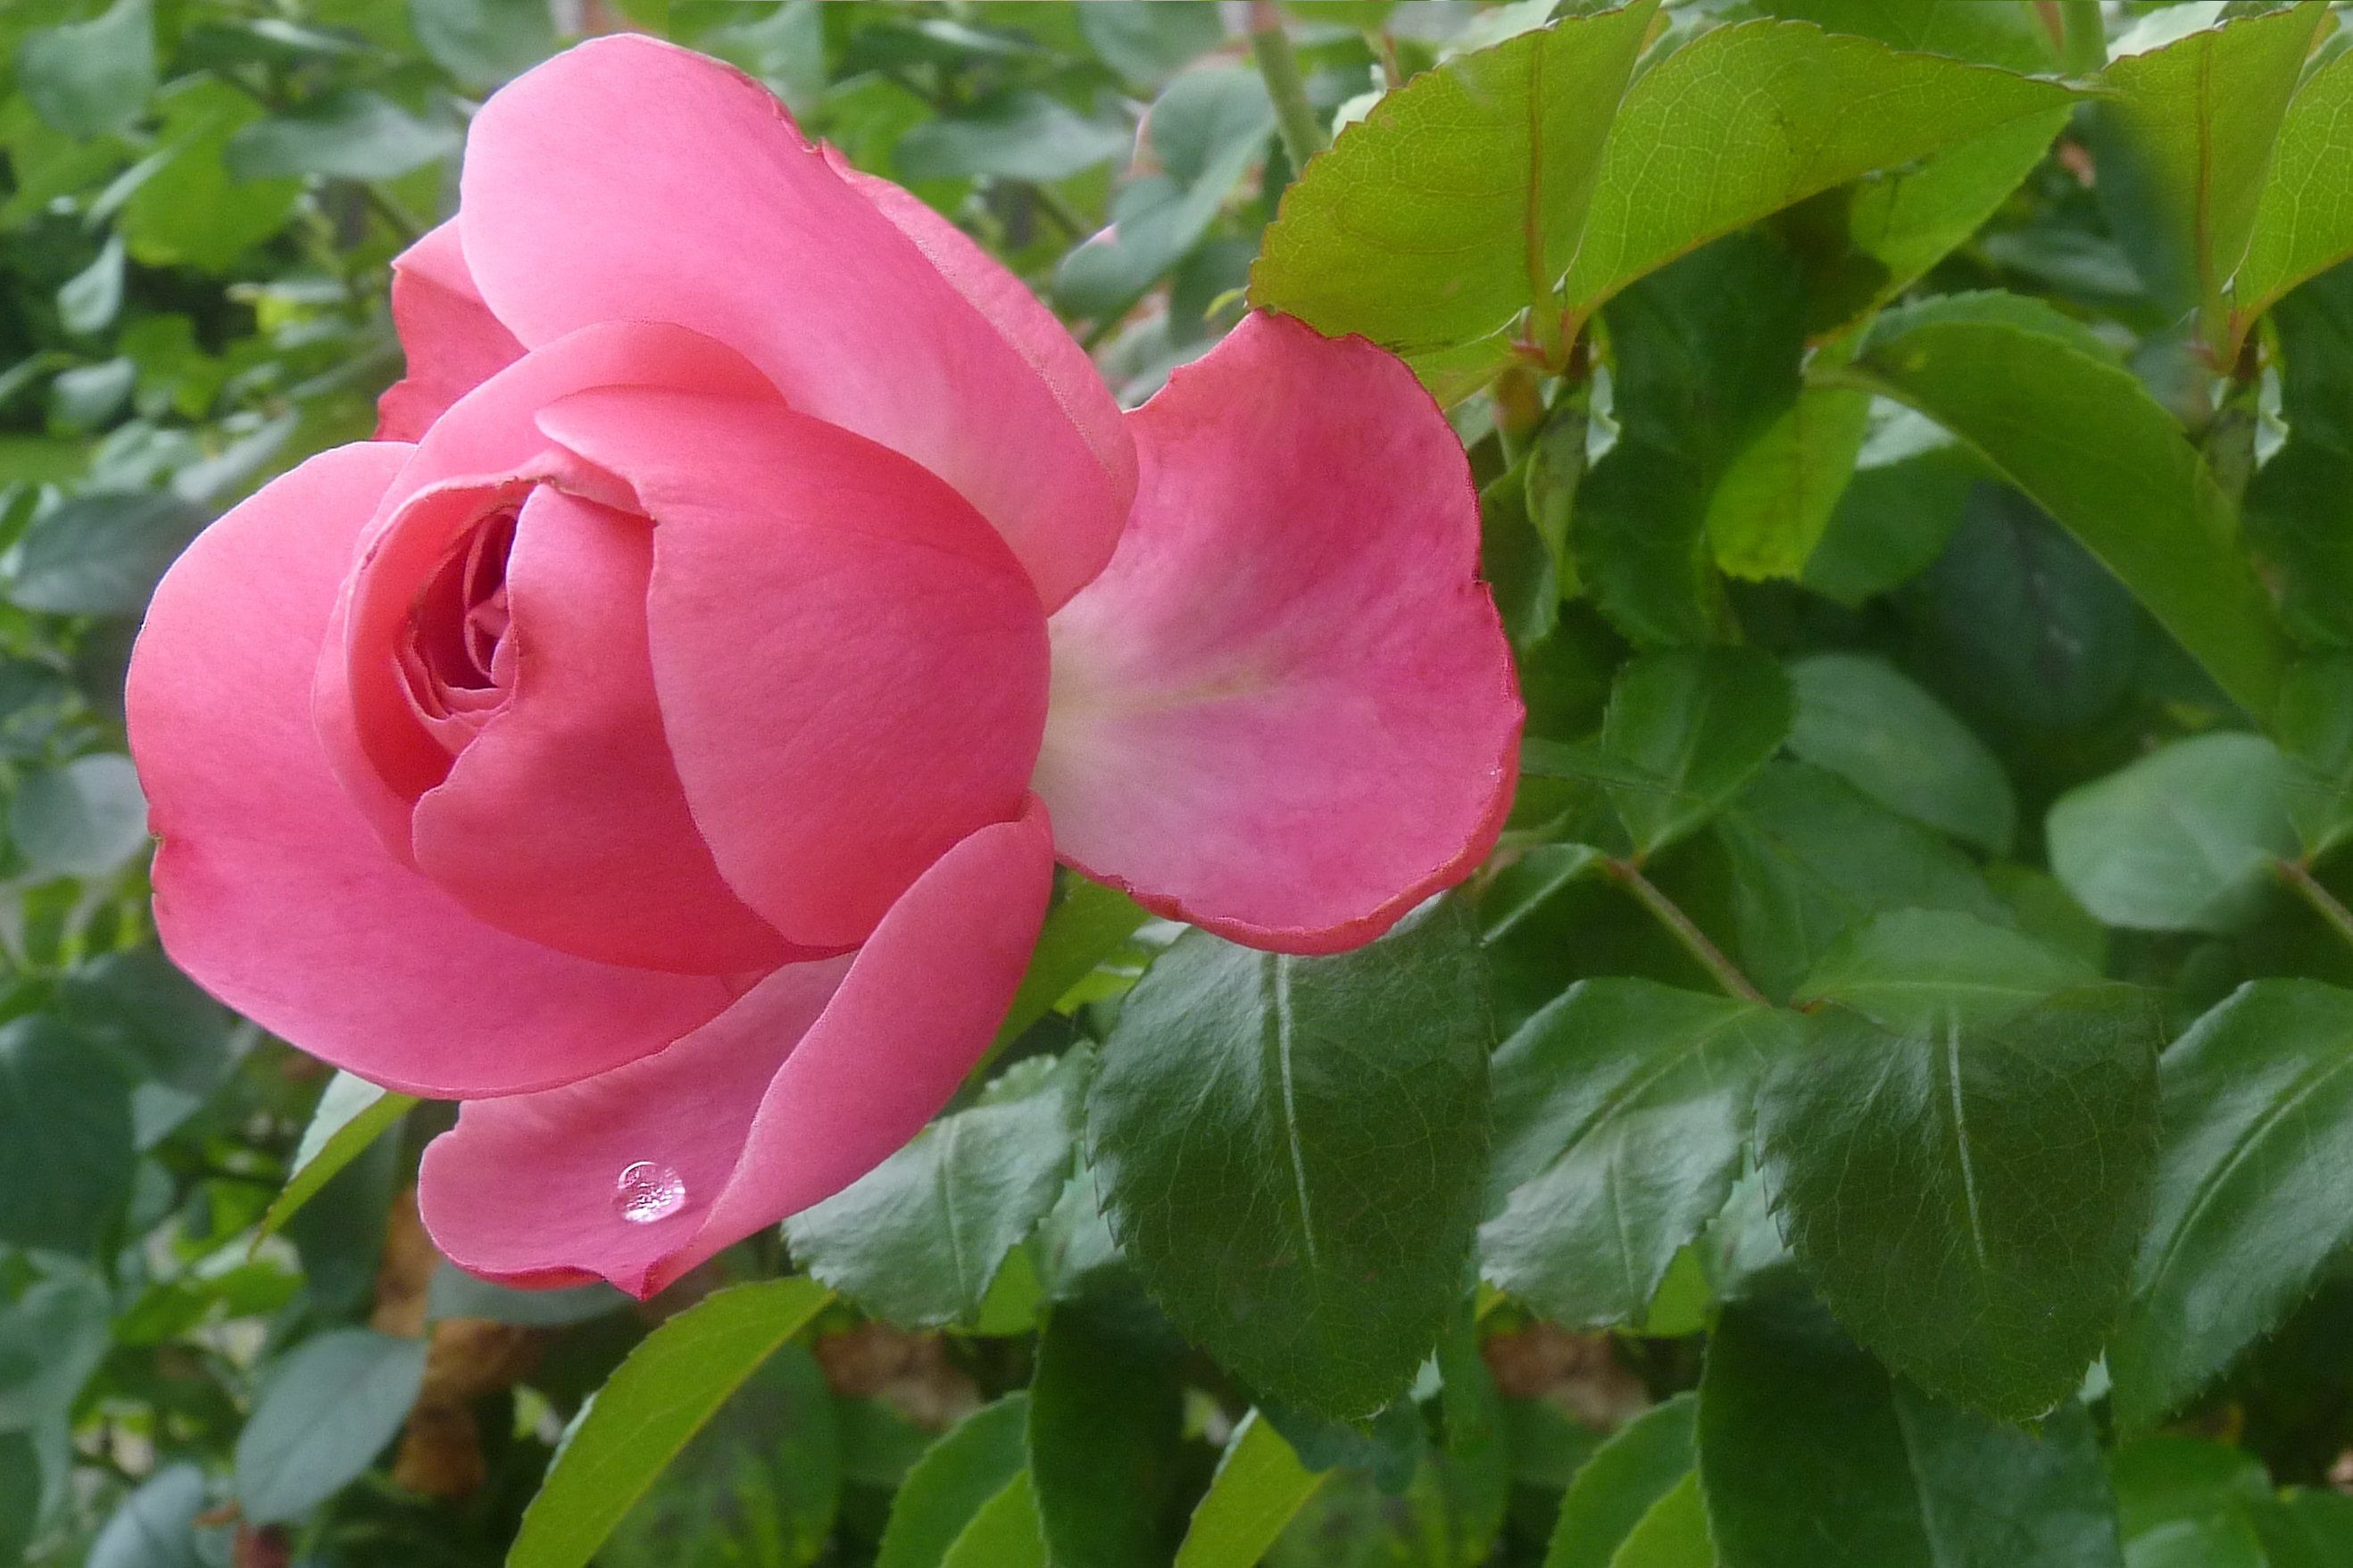
blossom, plant, flower, petal, rose, botany, flora, rose bush, shrub, drop of water, floribunda, flowering plant, garden roses, rose family, land plant